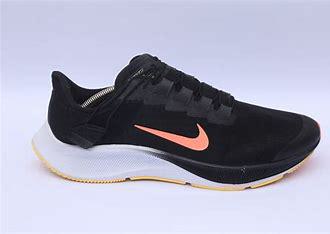
Brand: Nike
Model: Air Zoom Pegasus 37 Flyease